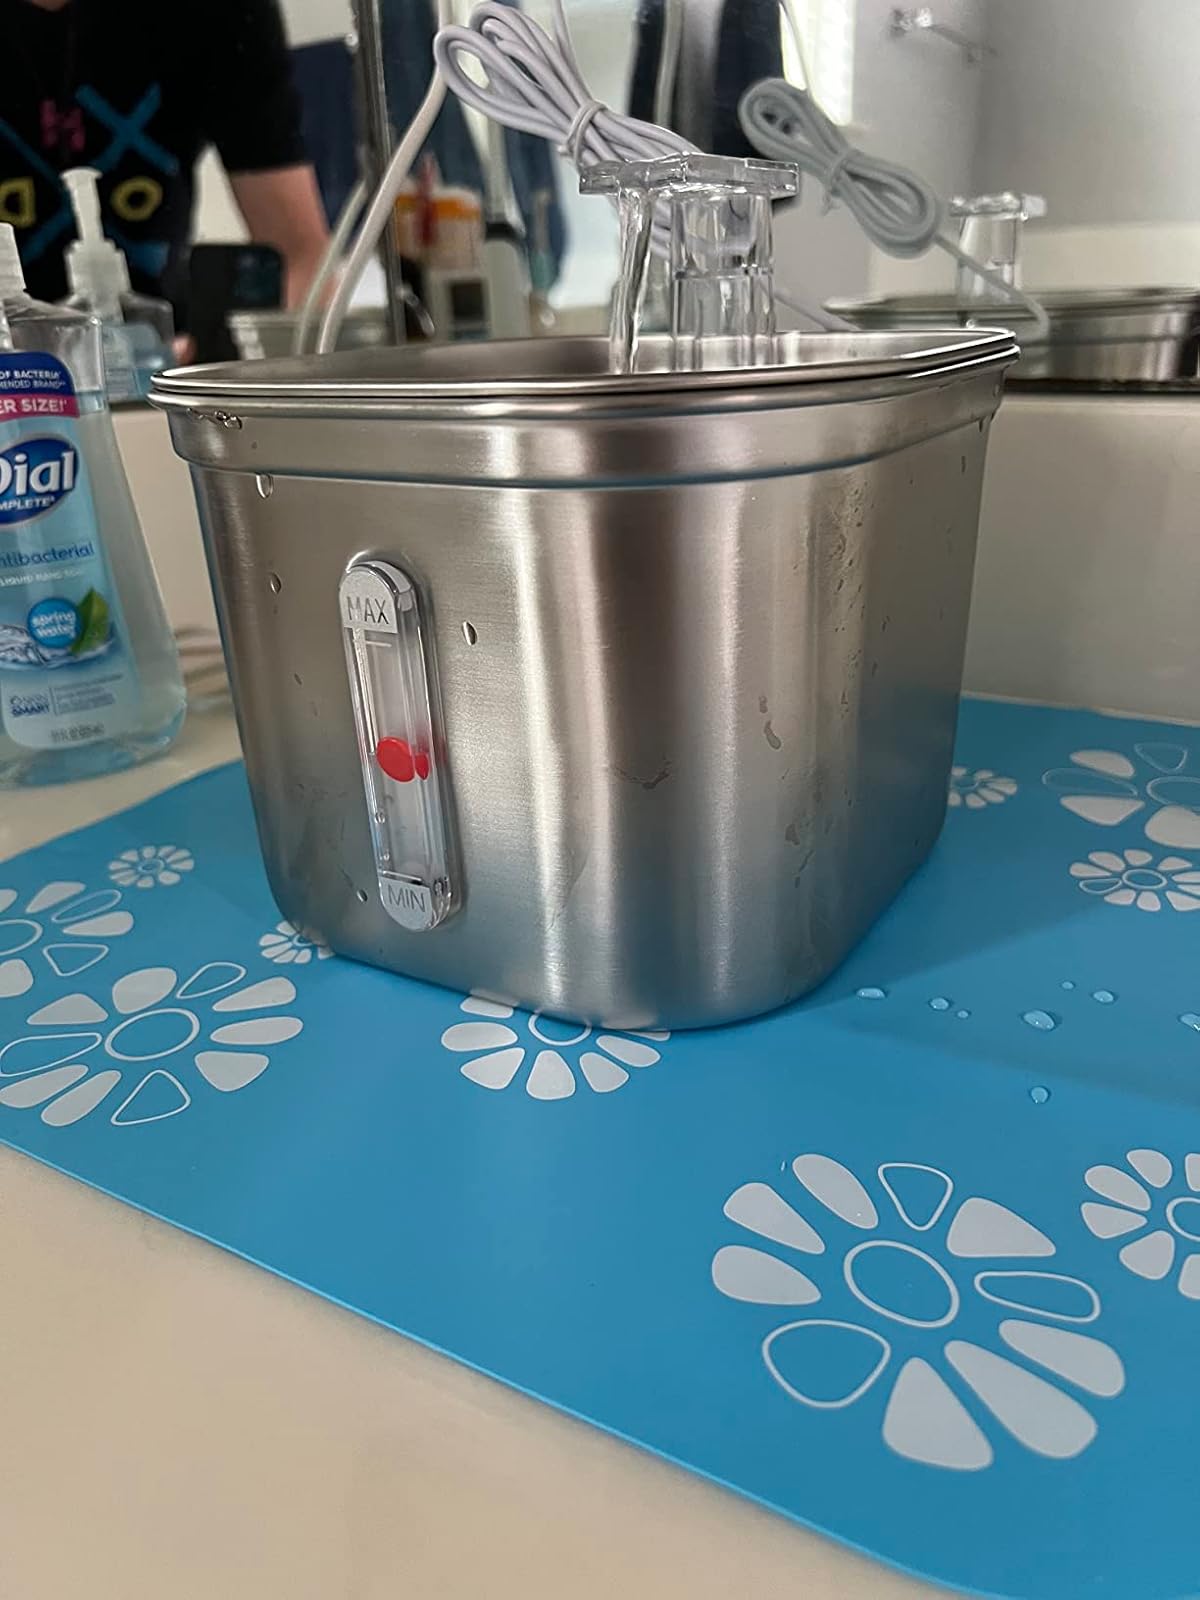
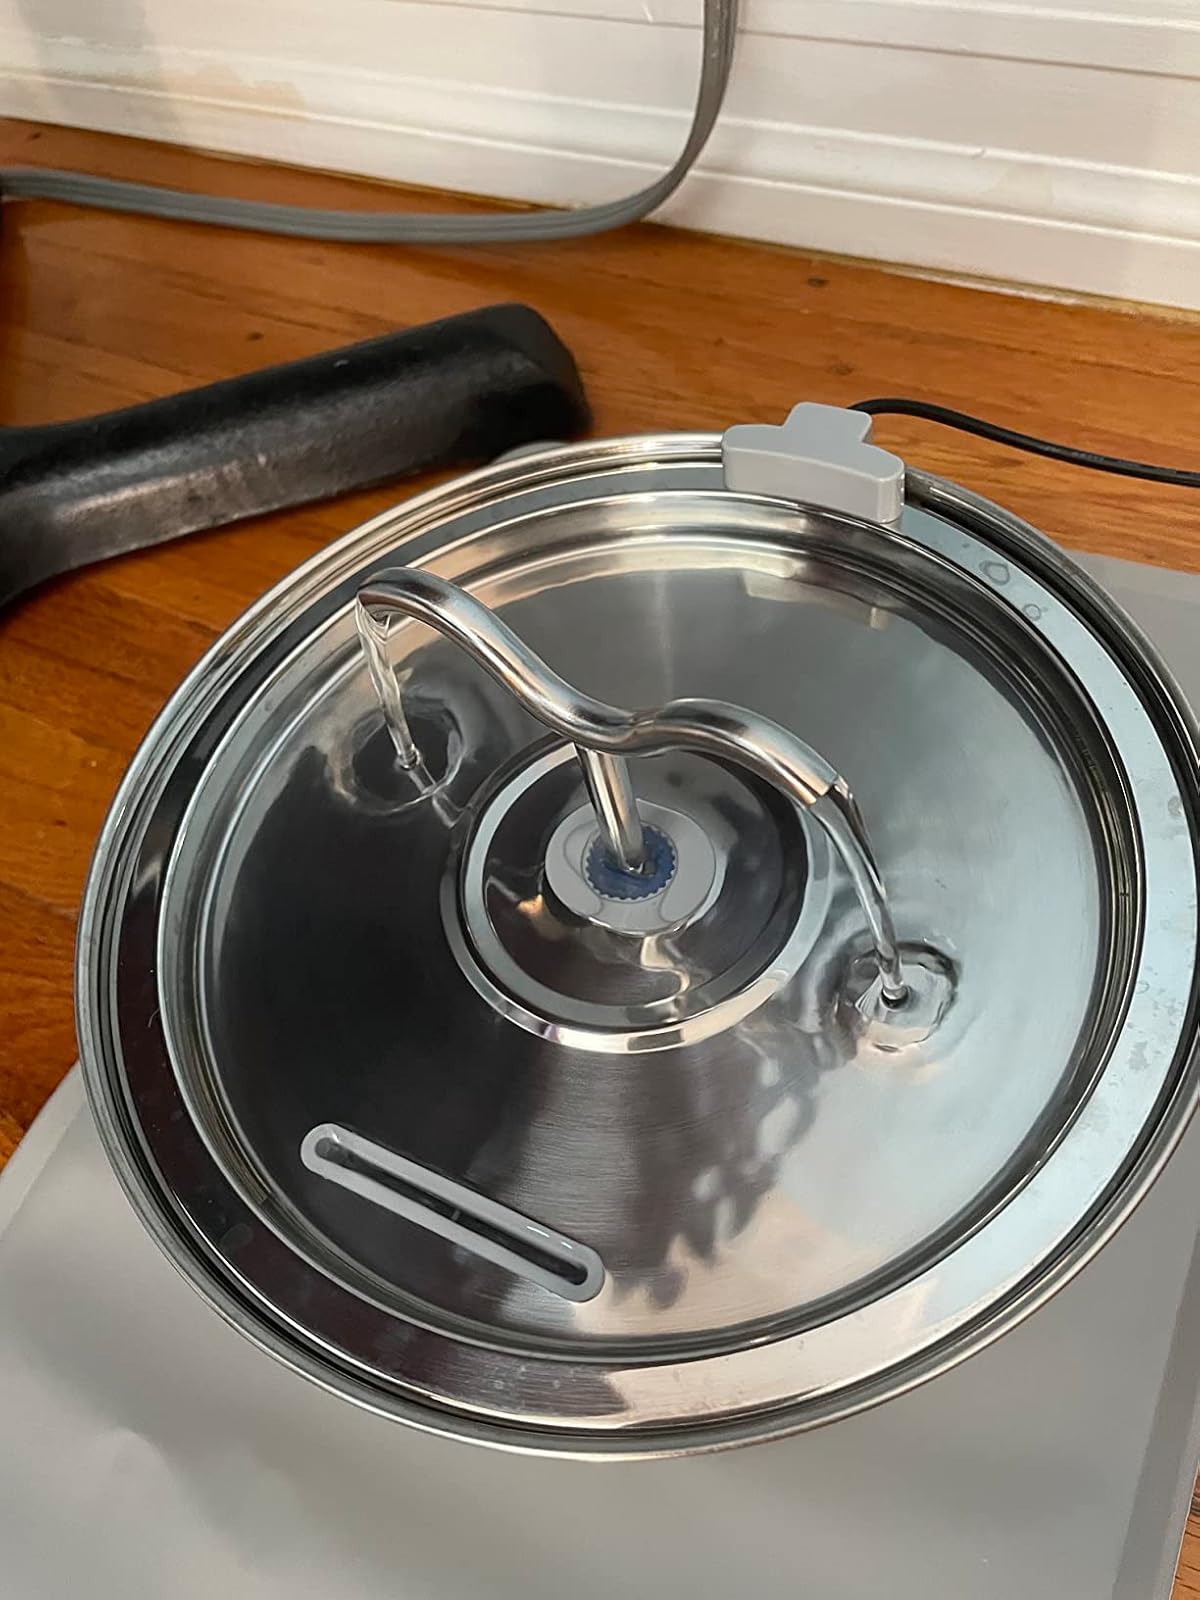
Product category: items_bowl
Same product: no